1914 United States Senate election in New York

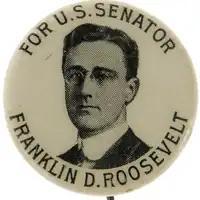
A young Franklin Roosevelt was the early favorite for the Democratic nomination until the eleventh-hour entry of James Watson Gerard as the candidate of Tammany Hall.

Assistant Secretary of the Navy Franklin Delano Roosevelt was an early candidate for the Senate, privately expressing his interest in both the Democratic and Progressive nominations following Root's retirement. Roosevelt had previously hoped to run for Governor against Tammany Hall incumbent Martin H. Glynn but demurred after he failed to win the support of President Woodrow Wilson. His entry into the campaign was delayed in June by the assassination of Franz Ferdinand and early movements towards World War I.